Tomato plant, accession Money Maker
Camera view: horizontal (90 deg, fisheye); turntable rotation: 210 degrees
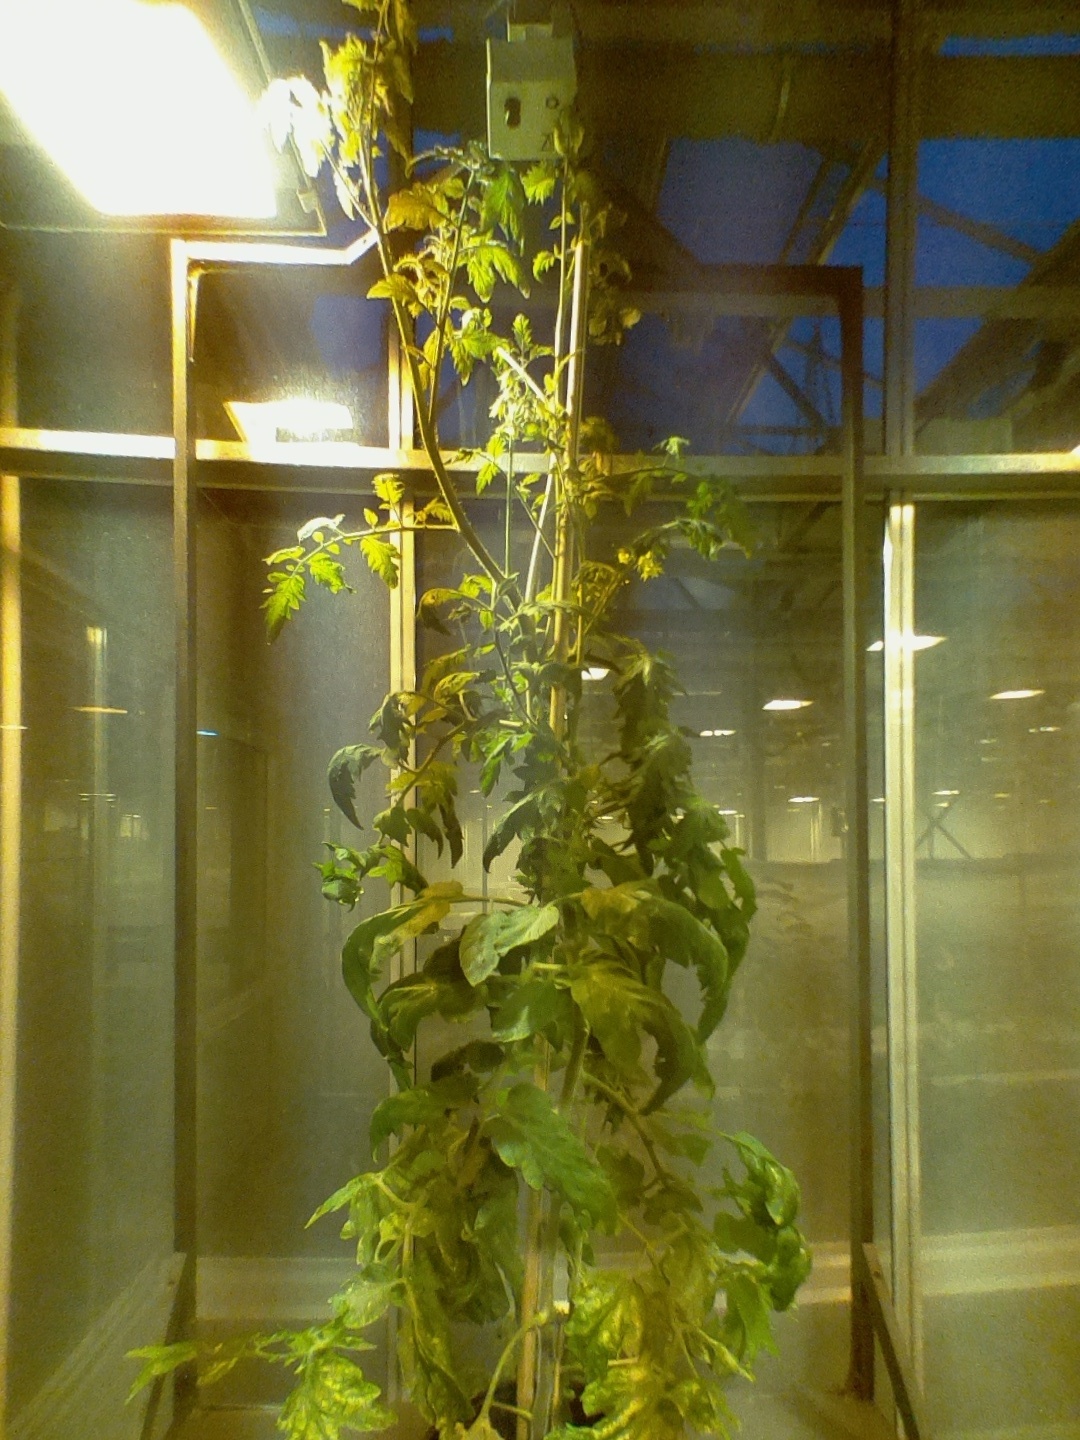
BBCH growth stage 68: Full flowering, 80%-90% of flowers open, more petals falling